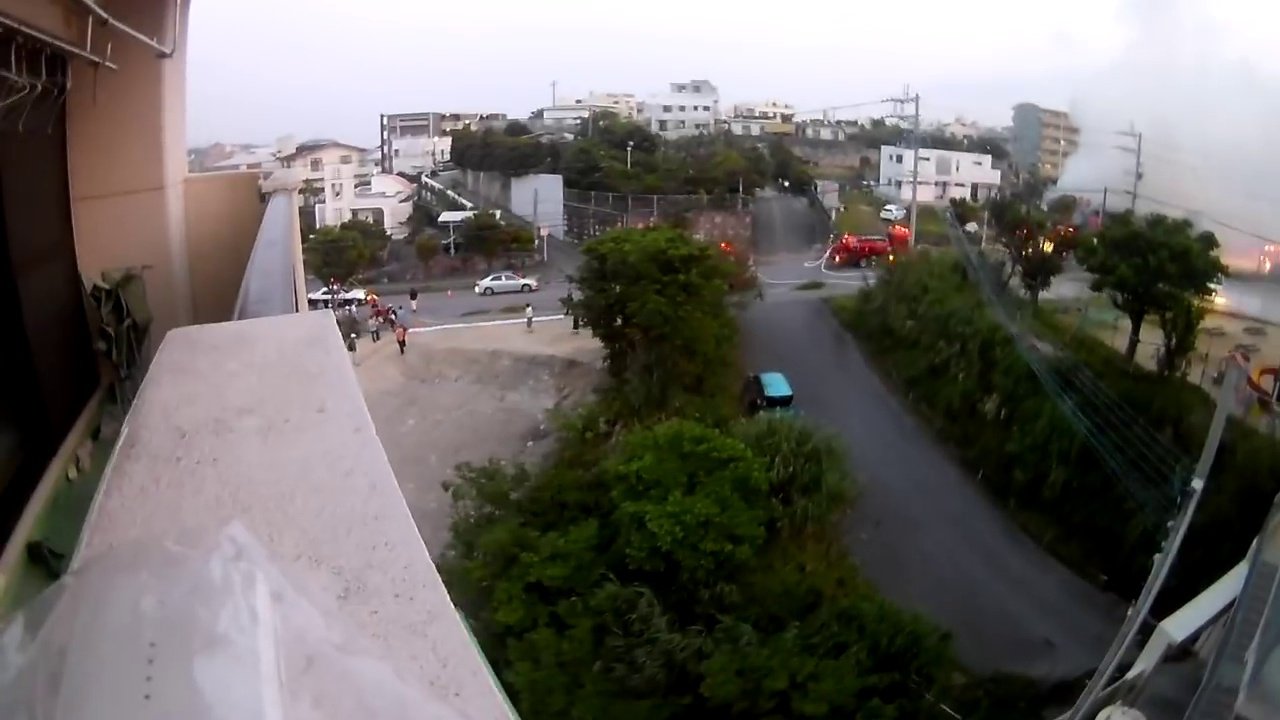
Fire: no
Smoke: yes